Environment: real
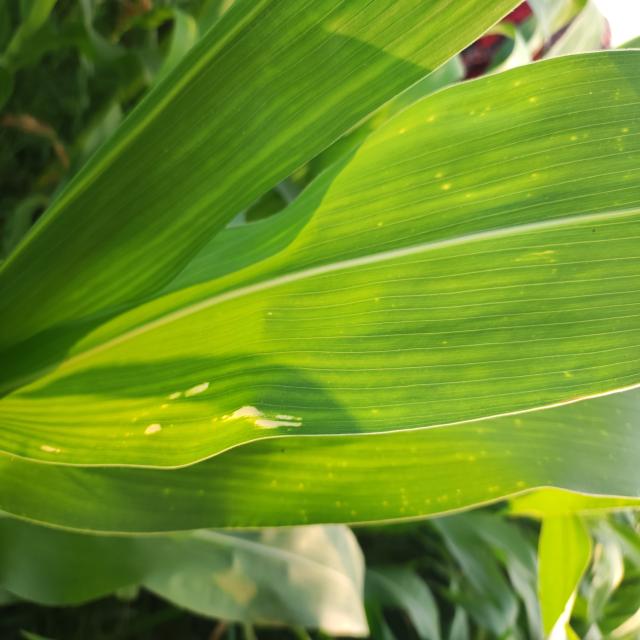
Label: northern_corn_leaf_blight